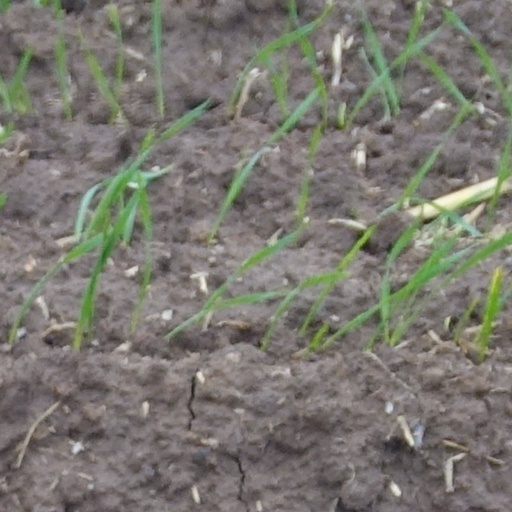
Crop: wheat